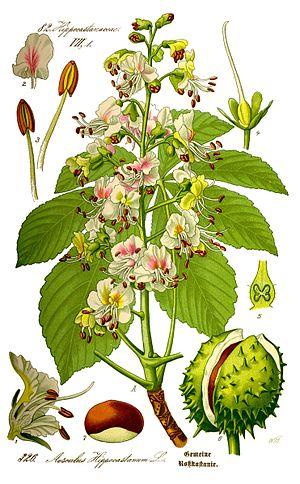
La famille des Hippocastanacées regroupe des plantes dicotylédones. Selon Watson & Dallwitz elle comprend 15 espèces réparties en deux genres :
Le marronnier commun, marronnier d'Inde ou marronnier blanc est un arbre de la famille des Hippocastanaceae. Il est parfois appelé châtaignier de mer, marronnier faux-châtaignier ou châtaignier des chevaux.